Malaysian cultural outfits

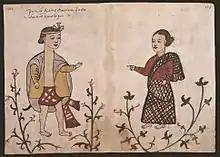
A Portuguese illustration of Malay traditional clothing (Baju Kurung), 1540.

Malacca was the strongest sultanate in the Malay Archipelago and was a center of entrepot trade, with traders from China, India, and the Middle East. According to the Sejarah Melayu (Malay Annals), Sultan Mansur Shah, the sixth Malaccan ruler, banned Malay women from wearing only a "kemban" as it ran contrary to personal modesty based on the Islamic teachings. With the guides from Tun Hassan Temenggong, the son of Bendahara Seri Maharaja Tun Mutahir, the traditional Baju Melayu and Baju Kurung were born, adopting different elements from around the world. This style of clothing then remained largely unchanged over the next three and a half centuries.